Kambuzia Partovi

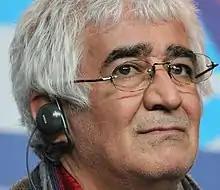
Partovi in Berlin, Germany, February 2013

Kambuzia Partovi (also spelt Kambozia Partovi, ; 11 November 1955 – 24 November 2020) was an Iranian film director and screenwriter.